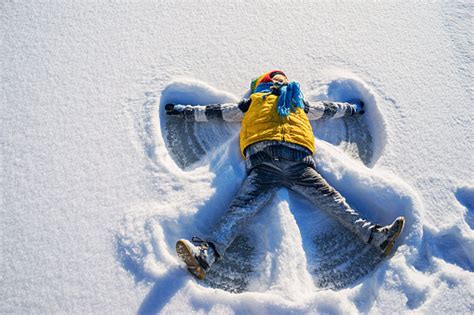
Weather: snow or frosty